Frederick Thomas Pelham

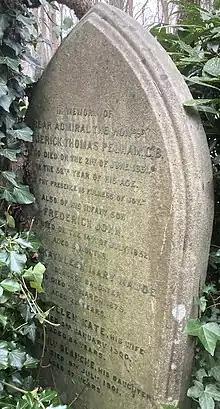
Grave of Frederick Thomas Pelham in Highgate Cemetery

He died on 21 June 1861 and was buried on the western side of Highgate cemetery.